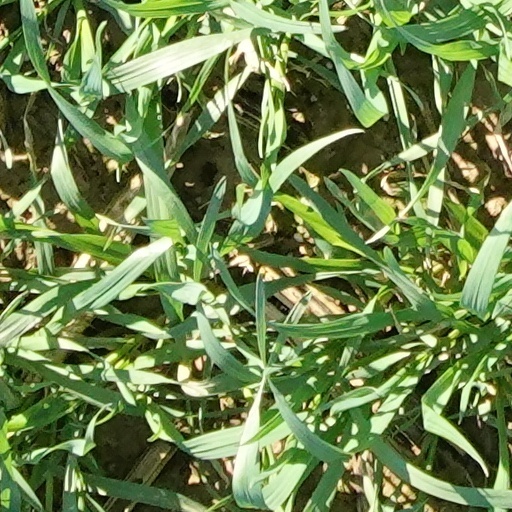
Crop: wheat